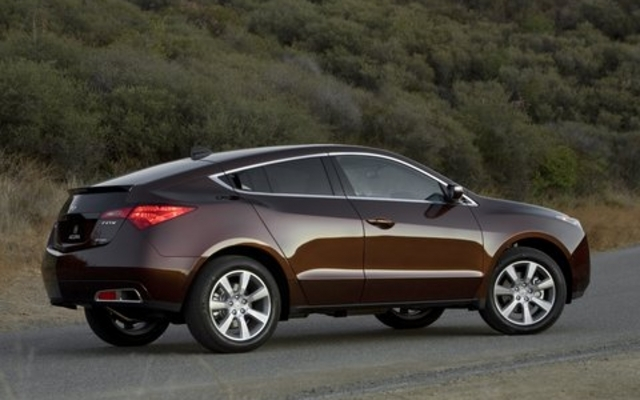
Car model: 2012 Acura ZDX Hatchback